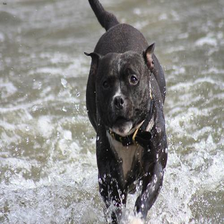
Species: dog
Breed: staffordshire bull terrier